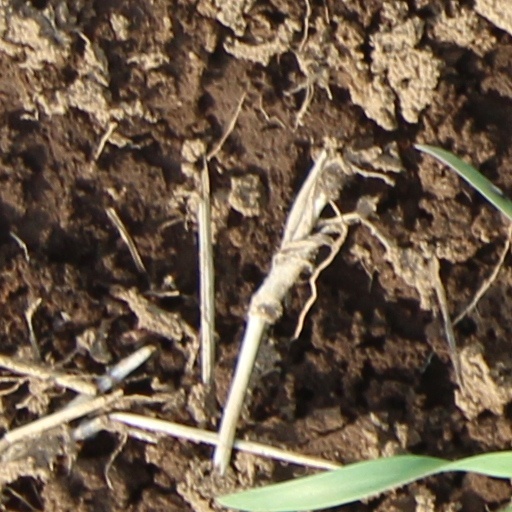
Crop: wheat